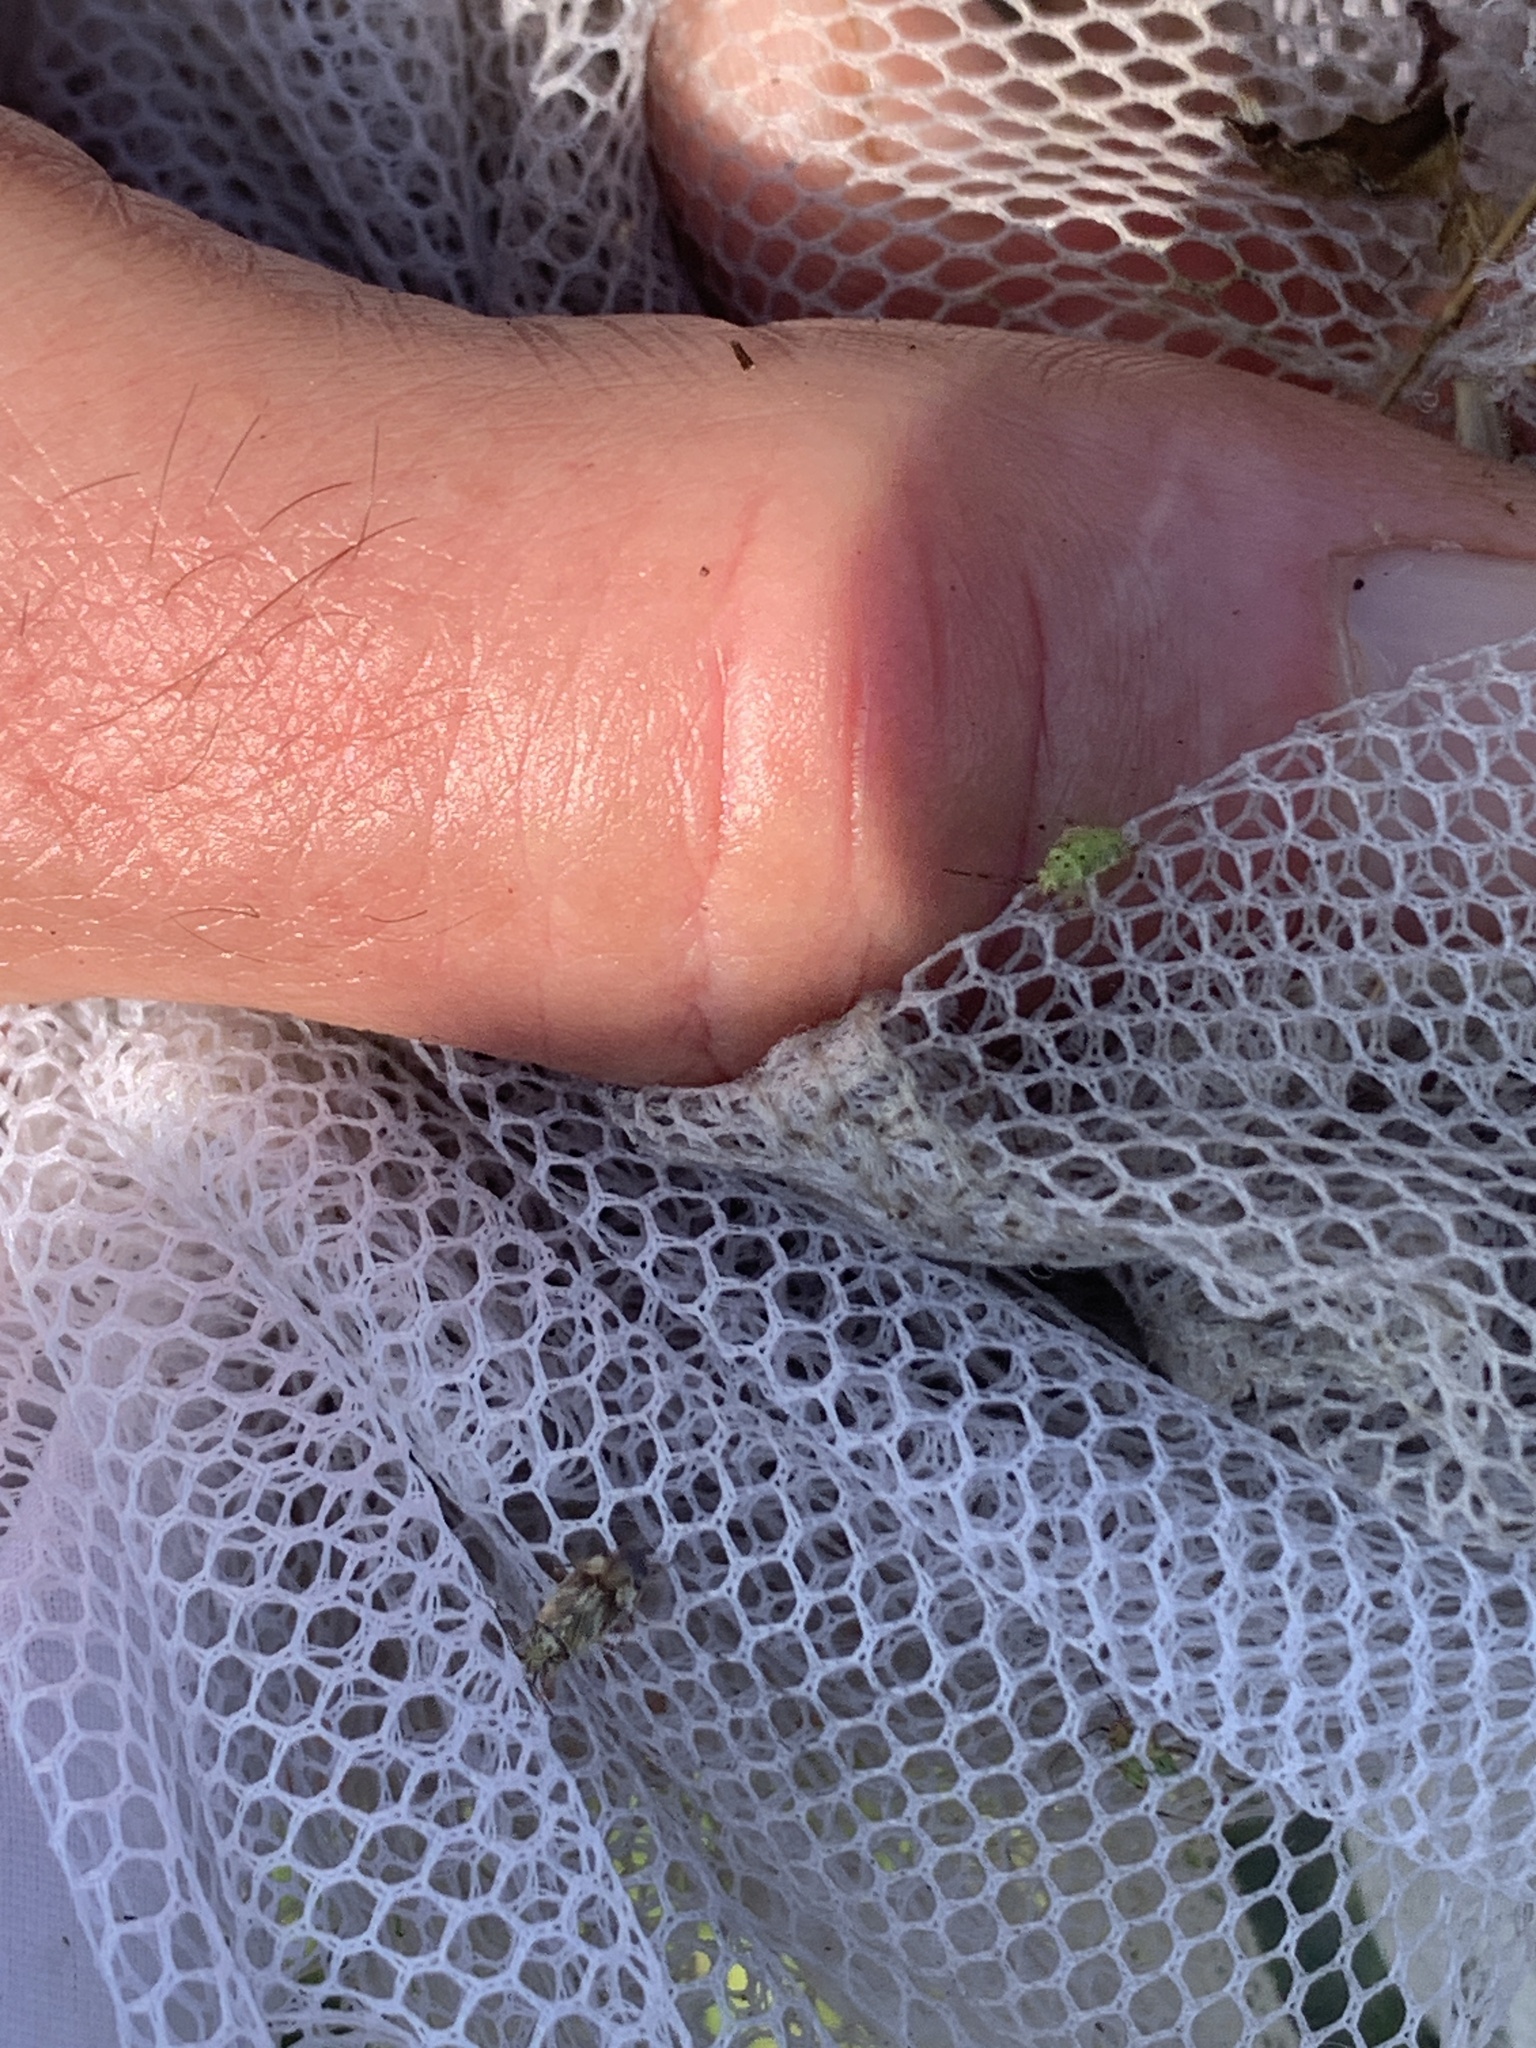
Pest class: lygus_bug